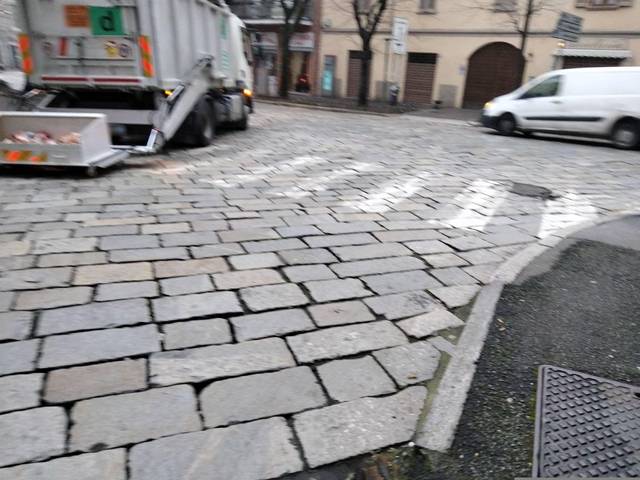
Region: Italy
Coordinates: 45.318, 8.853